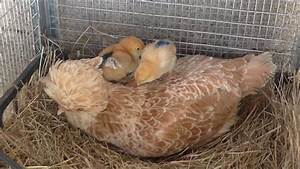
Label: gallina